Wound healing

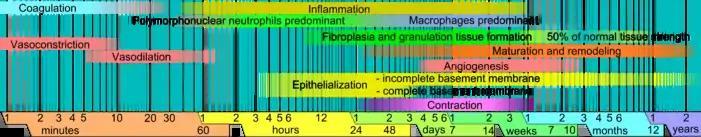
Approximate times of the different phases of wound healing on a logarithmic scale, with faded intervals marking substantial variation, depending mainly on wound size and healing conditions, but image does not include major impairments that cause chronic wounds.

The wound-healing process is not only complex but fragile, and it is susceptible to interruption or failure leading to the formation of non-healing chronic wounds. Factors that contribute to non-healing chronic wounds are diabetes, venous or arterial disease, infection, and metabolic deficiencies of old age.